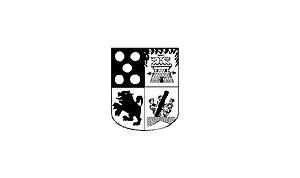
Harana en basque ou Valle de Arana en espagnol est une commune d'Alava située dans la communauté autonome du Pays basque en Espagne.